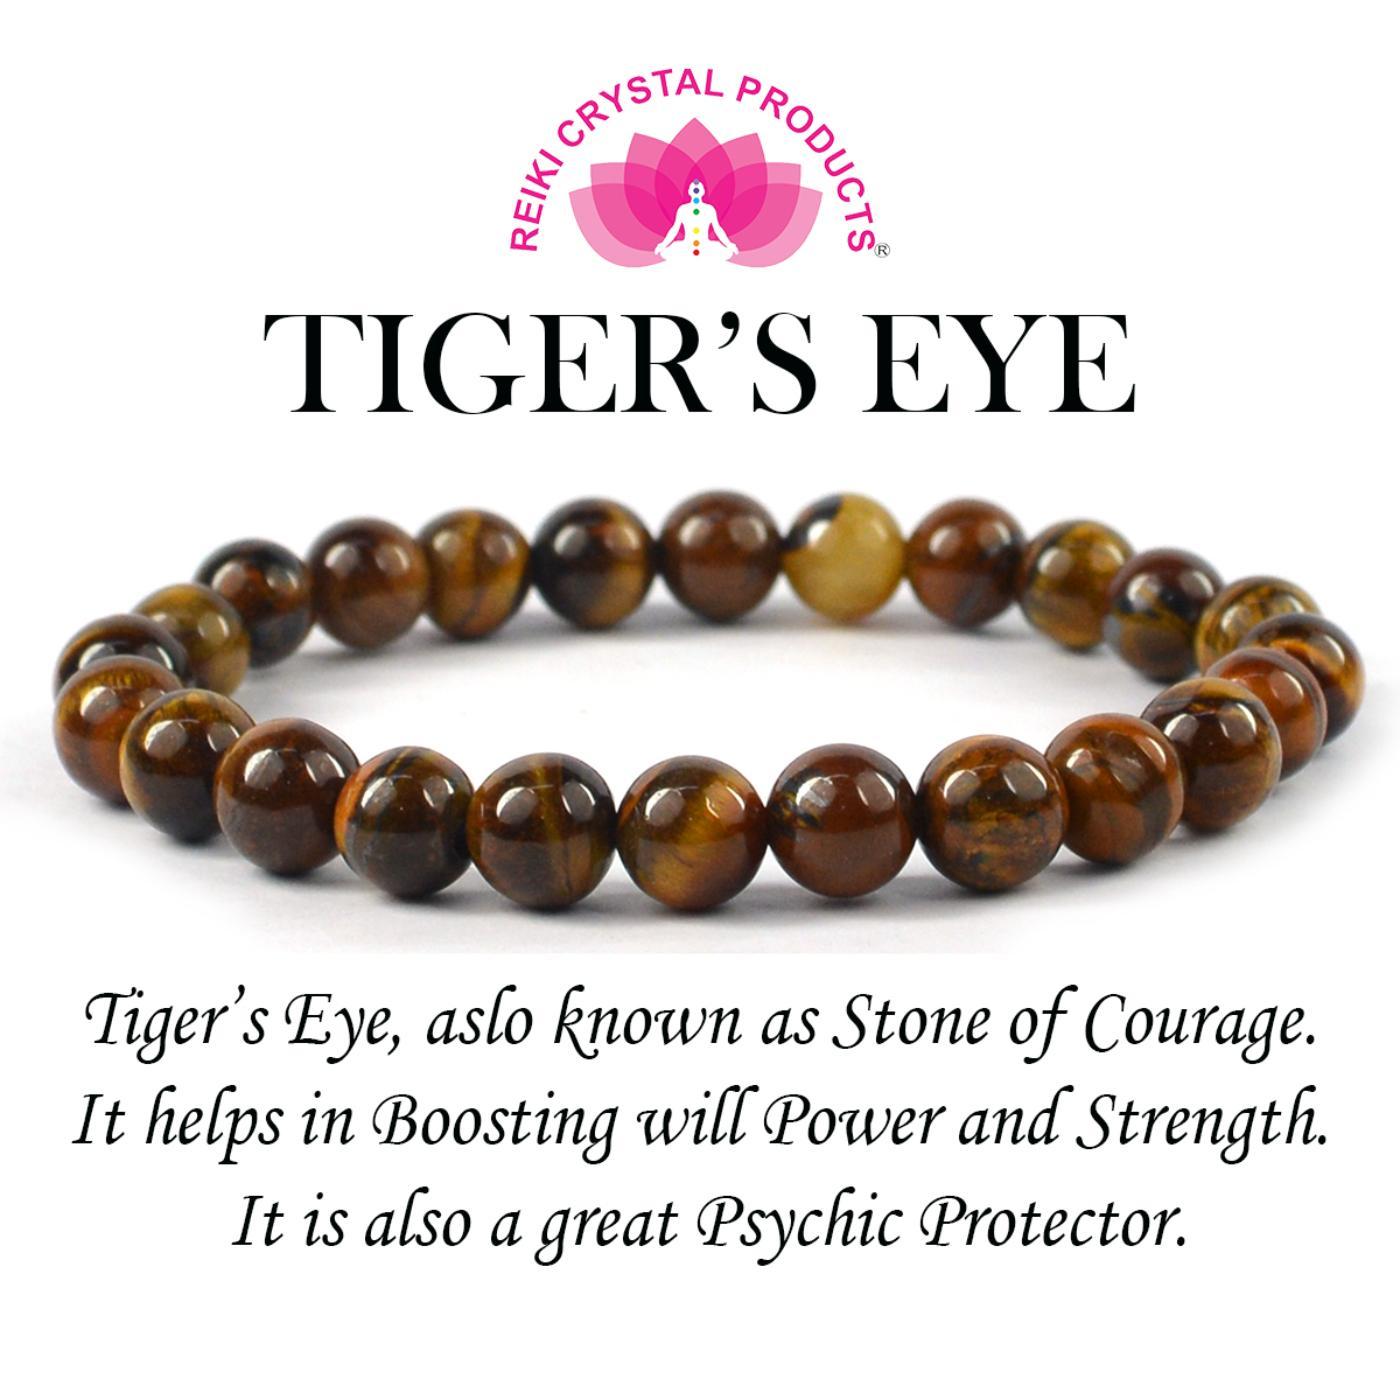
Reiki Crystal Products Tiger Eye Certified Bracelet Round Bead 6 mm Bracelet for Reiki And Crystal Healing
Type: Bracelets & Bangles
Brand: Reiki Crystal Products
Price: Rs. 499
Stretchable Elastic Handmade Natural Crystal Stone Bracelet | Diameter : 2.5 Inch. | Stone Size - 8 mm | Charged By Reiki Grand Master & Vastu Expert
Features: Stretchable Elastic Handmade Natural Crystal Stone Bracelet | Diameter : 2.5 Inch. | Stone Size - 8 mm | Charged By Reiki Grand Master & Vastu Expert,Natural Healing Stone for Reiki Healing, Crystal Healing, Numerology, Tarot, Astrology, Vastu, Angle Healing & Feng Shui,100% Authentic, Original and Natural Healing Stone / Crystal - small holes, crack marks on the surface or inside the stones are often visible,Material : Natural Healing Stones See Images & Product Description For Healing Properties /Advantages,Stylish Party-Daily-Office-Casual Wear Reiki Healing Stone Bracelet for Men, Women, Boys, Girls. Best for Gifting & Personal Use.
Included: Pack of 1 X Tiger's Eye_8mm_Certified_Bracelet